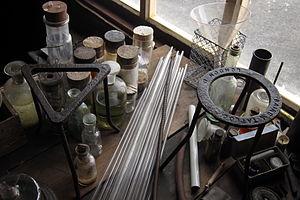
Scott's Hut est un petit édifice situé sur la côte nord du cap Evans sur l'île de Ross, en Antarctique. Il a été construit en 1911 par les membres de l'expédition Terra Nova de Robert Falcon Scott, en honneur duquel il est nommé. Bien qu'abandonnés en 1913, la cabane et tout ce qu'elle contient sont assez bien préservés aujourd'hui grâce à la température ambiante très froide et constante.